New Zealand Railways Corporation

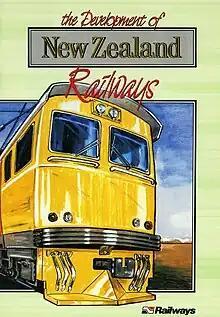
The electrification of the central section of the North Island Main Trunk was completed in 1988.

In April 1983 the Corporation engaged international consultants Booz Allen Hamilton to review the effectiveness and efficiency of the corporation's operations.